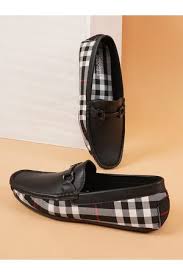
Label: Boat